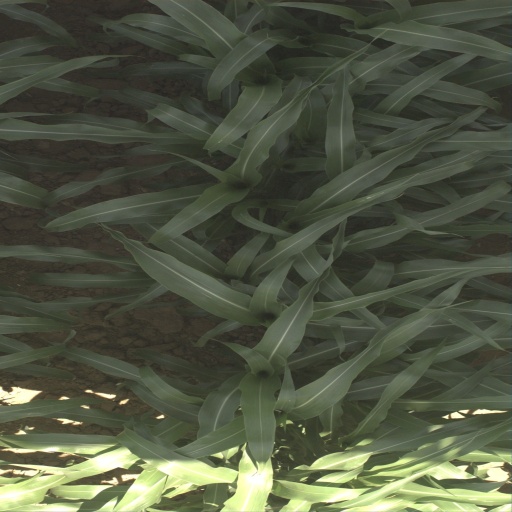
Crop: sorghum